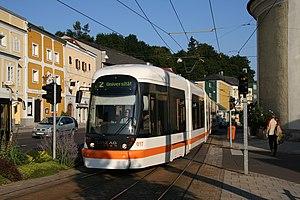
Le tramway de Linz est un réseau de tramway desservant la ville de Linz, en Autriche. Le réseau est exploité par Linz AG et compte trois lignes.